Ichibugin

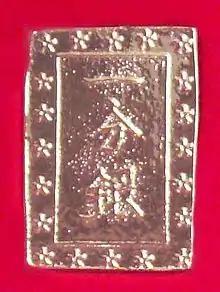
A silver Ichibugin.

The was a monetary unit of Japan. The Ichibugin was worth a Quarter Ryo, and later, it was deemed that 3 could be exchanged for either a USA or Mexican Silver Dollar. The Ichibugin was made of Silver with trace amounts of gold and other elements.